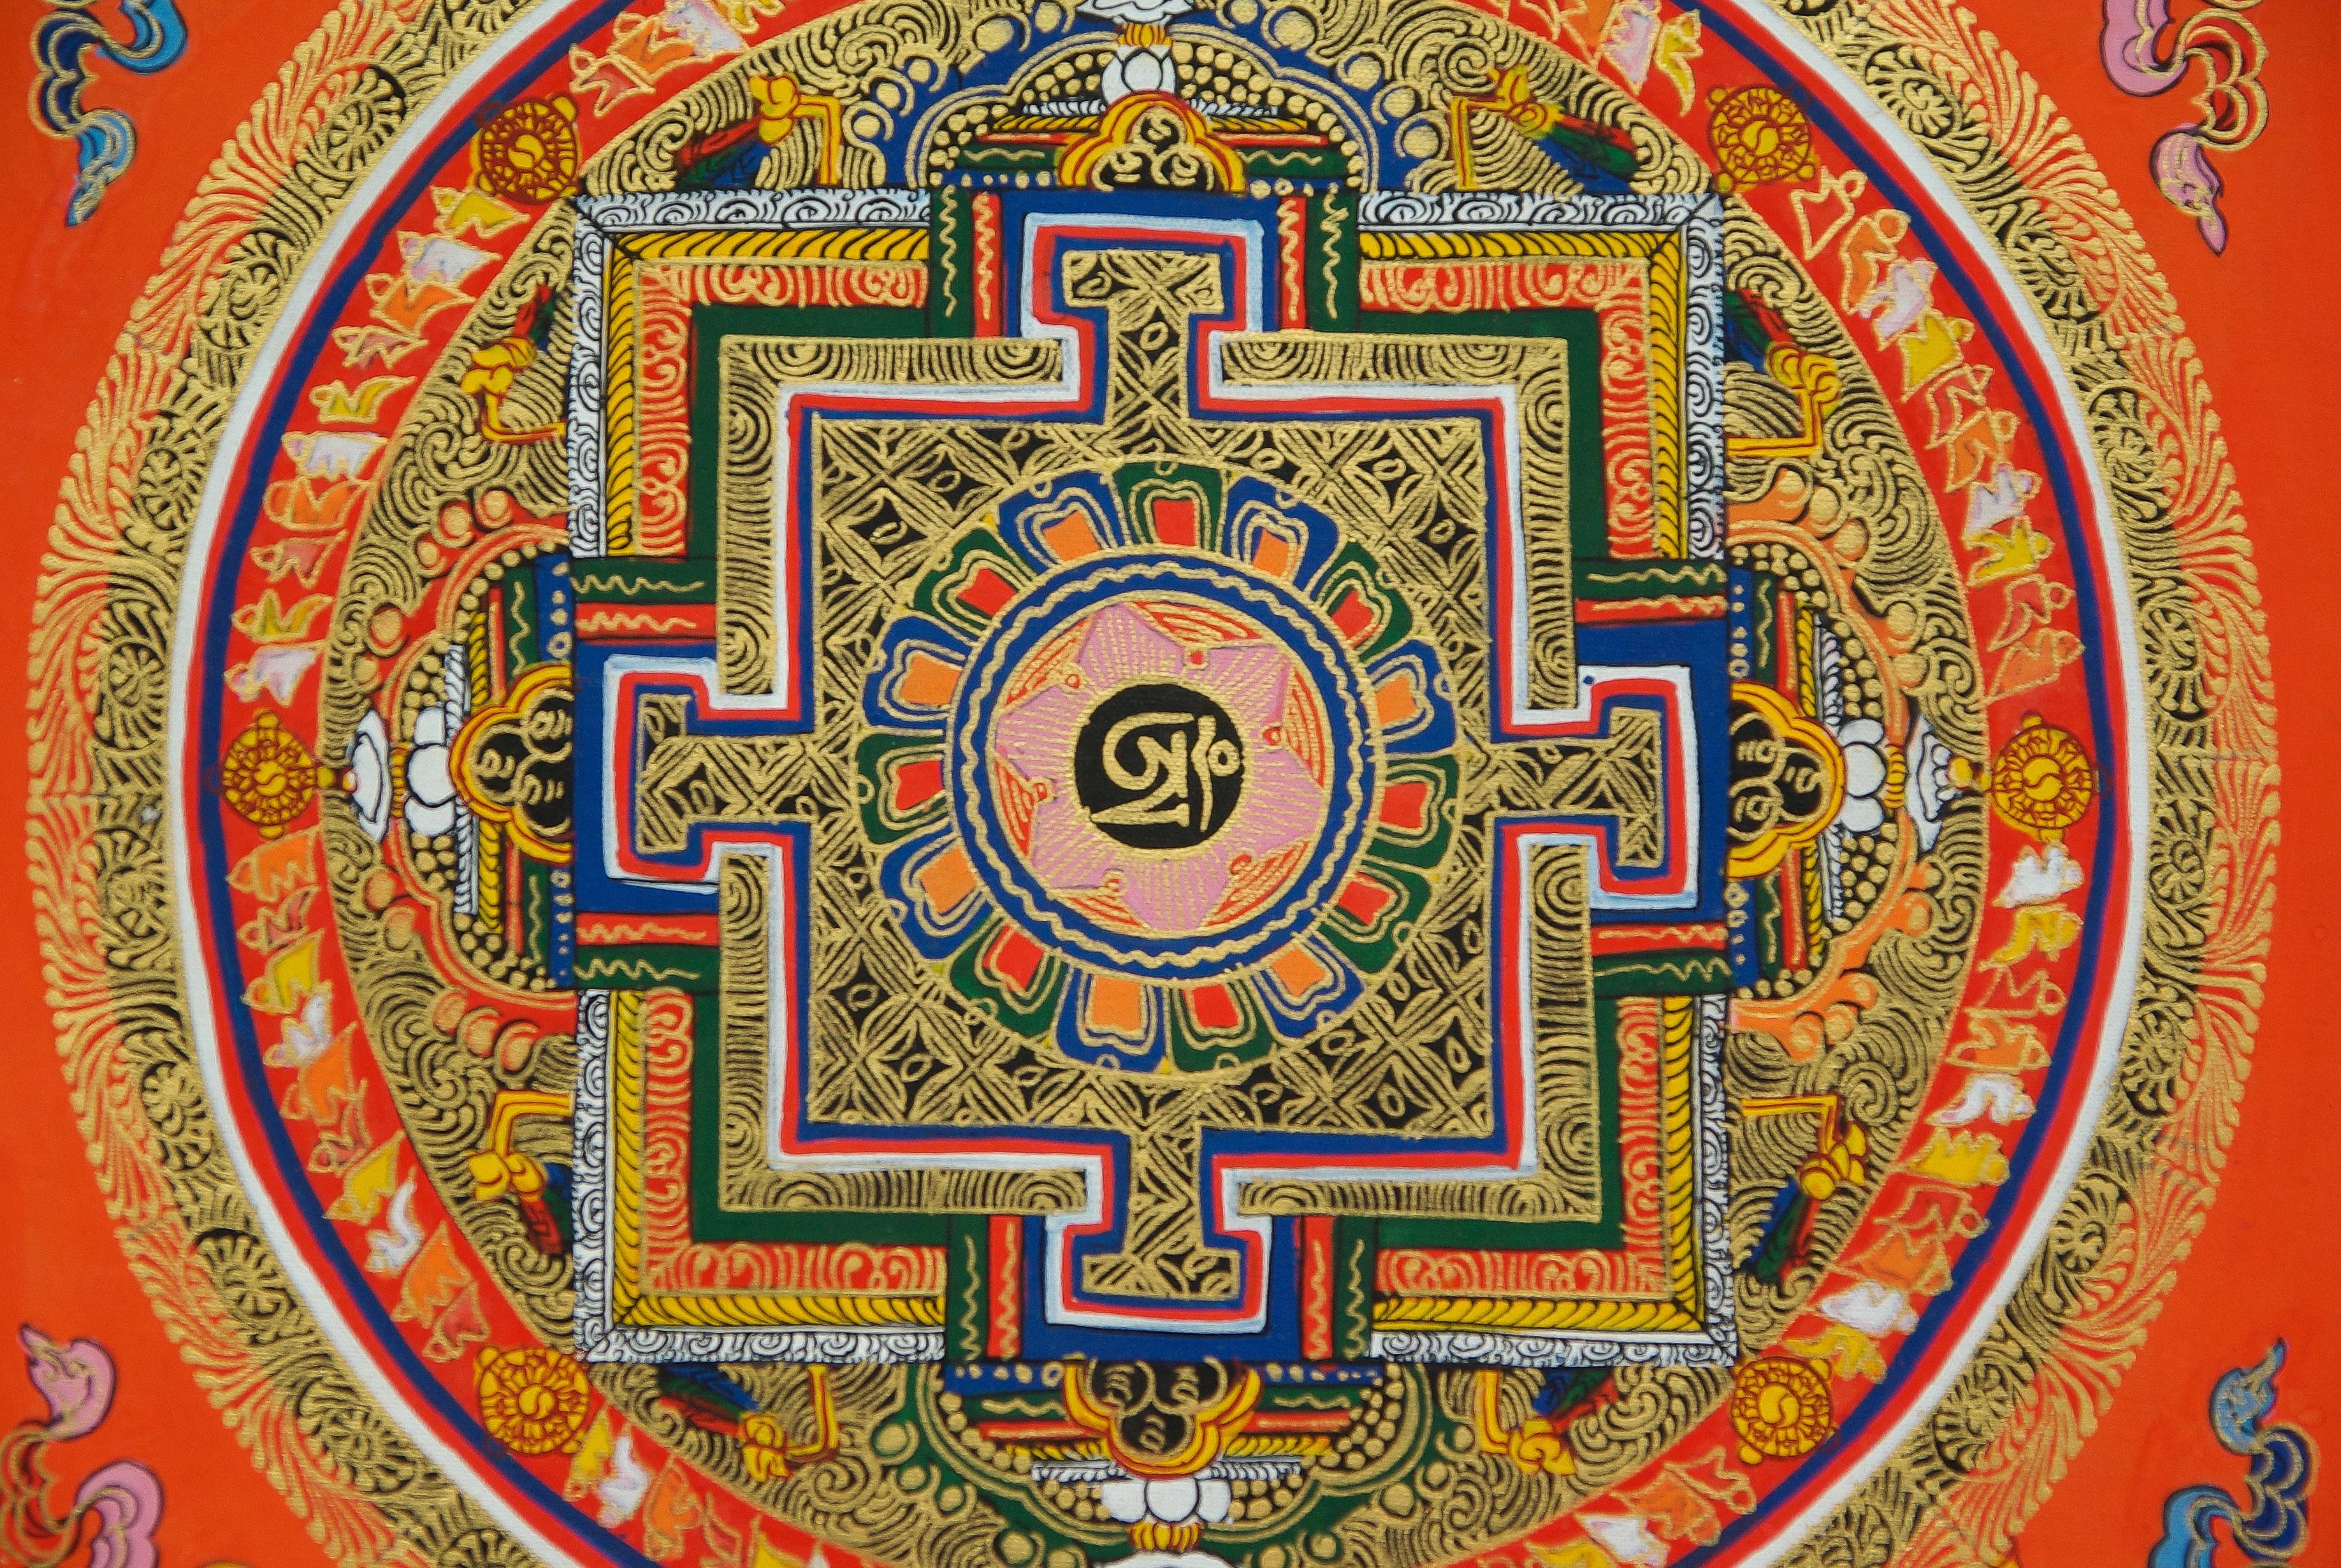
pattern, monk, circle, nepal, tibet, art, design, mosaic, mandala, flooring, archaeological site, ancient history, maya civilization